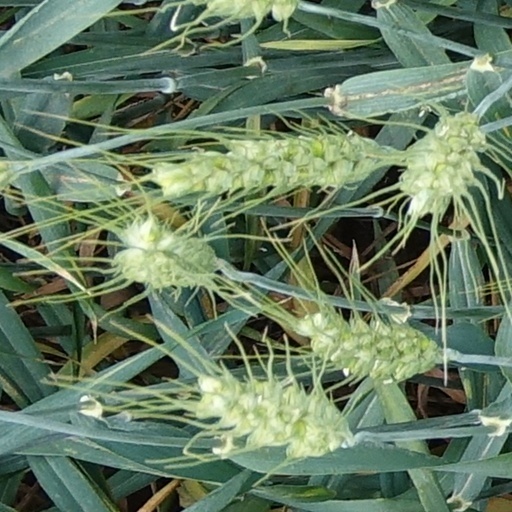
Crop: wheat